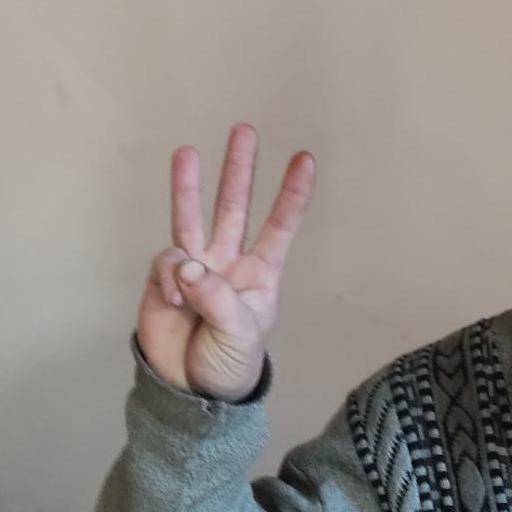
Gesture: three